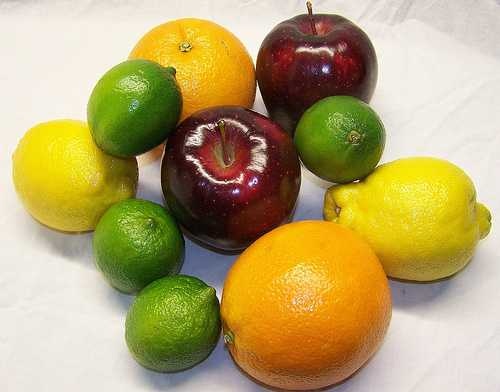
Label: Lemon